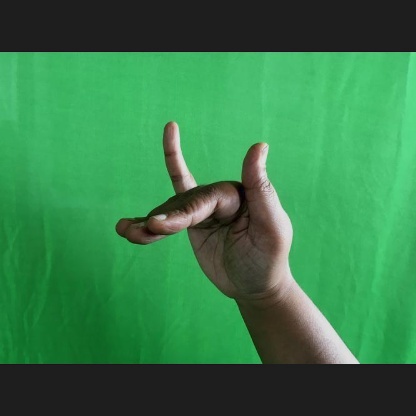
Mudra: Mrigasirsha